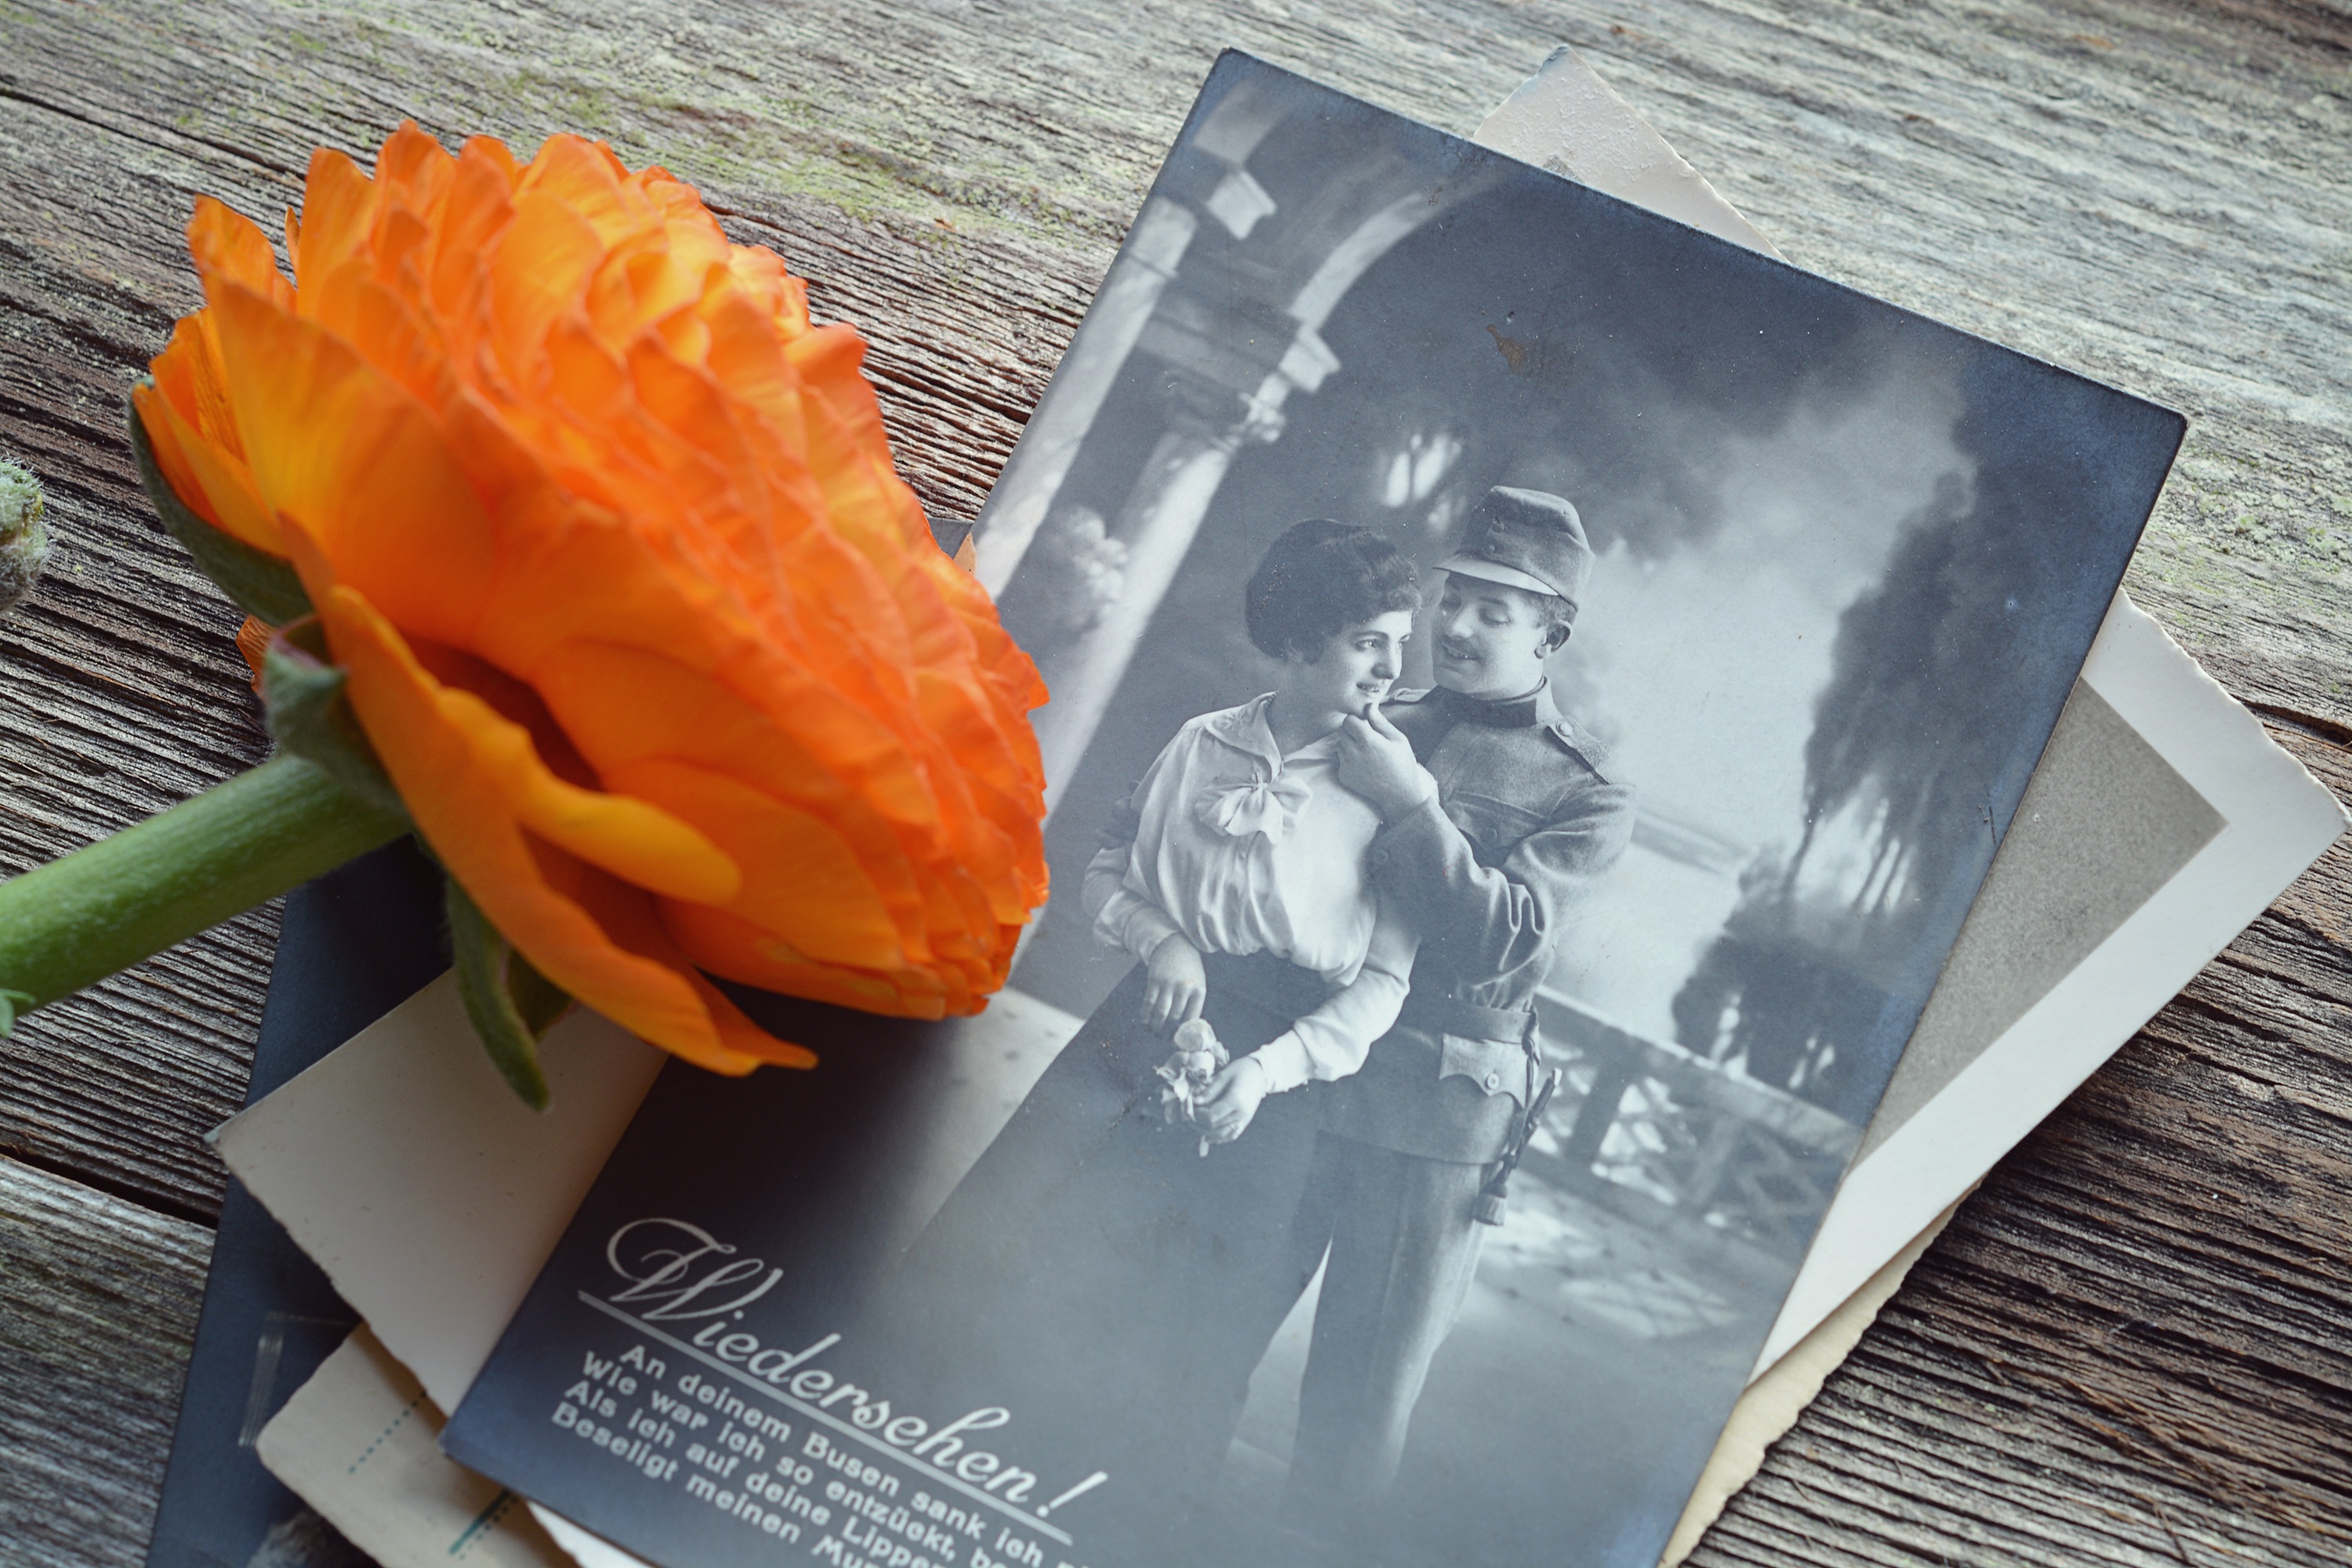
plant, antique, flower, old, orange, close, art, memories, postcard, past, ranunculus